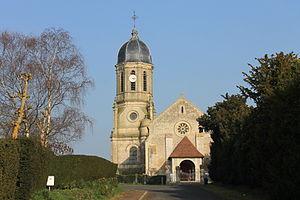
Église Saint-Georges à Hotot-en-Auge (Calvados)
Hotot-en-Auge est une commune française, située dans le département du Calvados en région Normandie, peuplée de 302 habitants
L'église Saint-Georges est un édifice catholique situé à Hotot-en-Auge, en France.